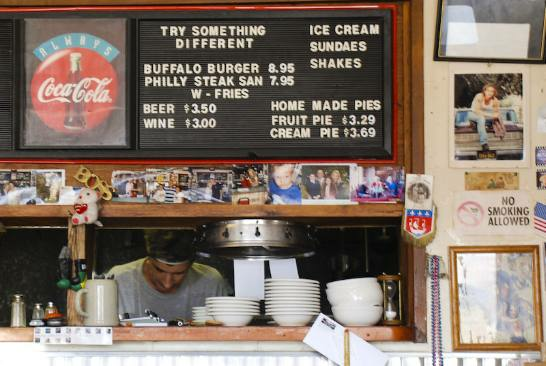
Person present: Yes